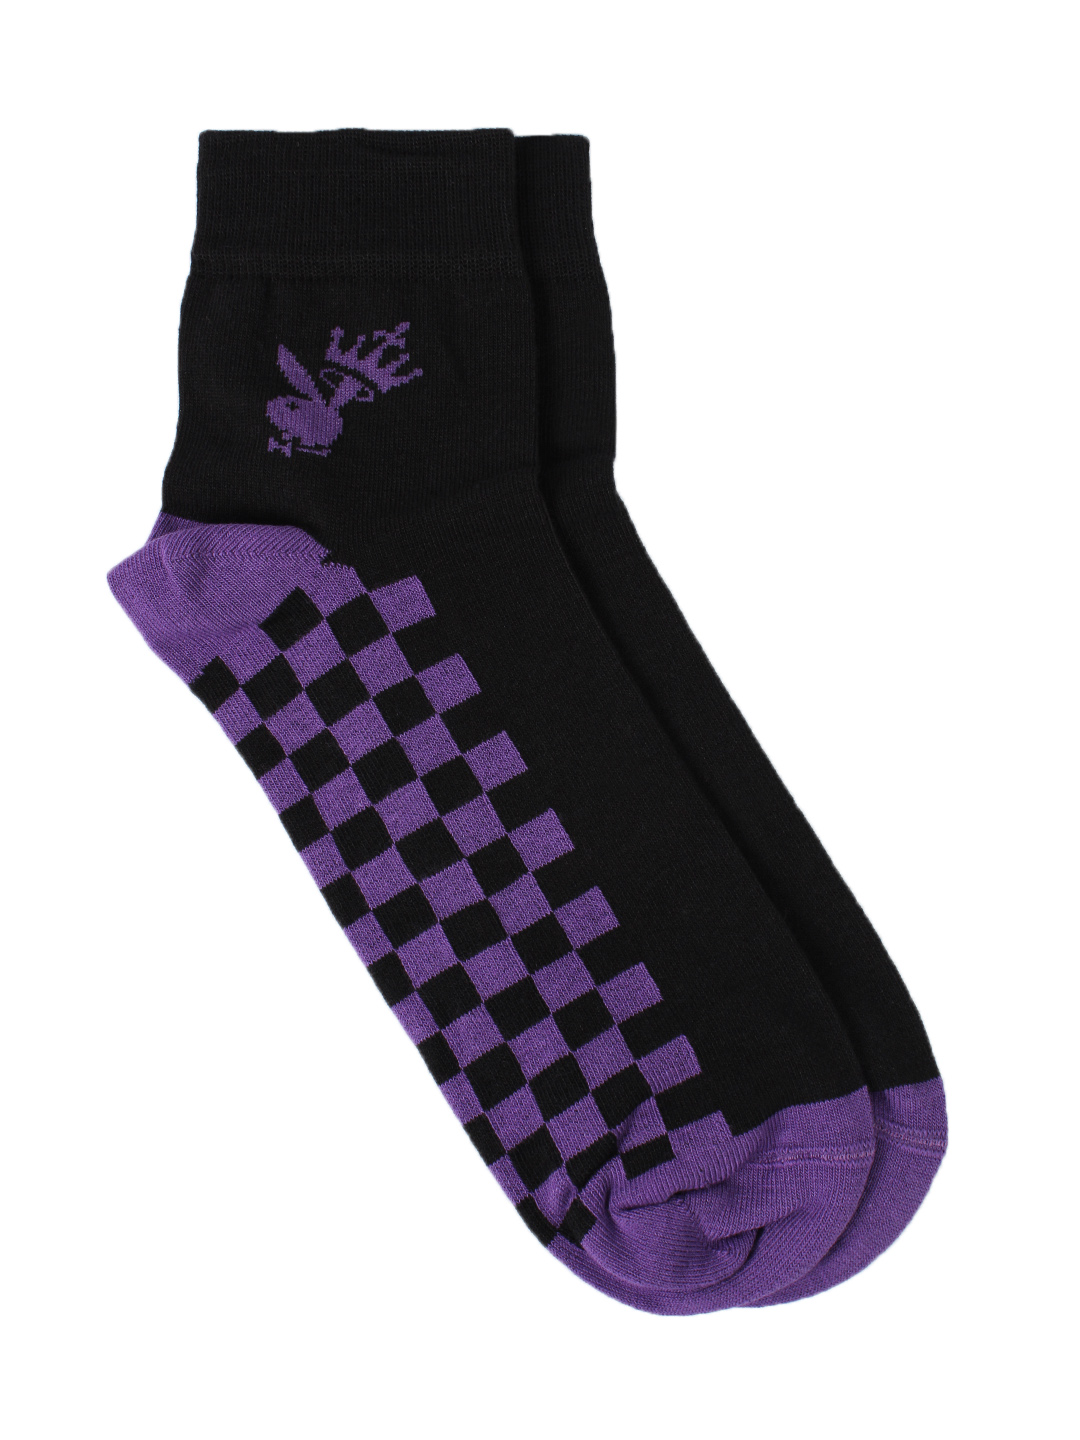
Playboy Men Purple & Black Socks
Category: Accessories / Socks / Socks
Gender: Men
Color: Black
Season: Summer 2016
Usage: Casual